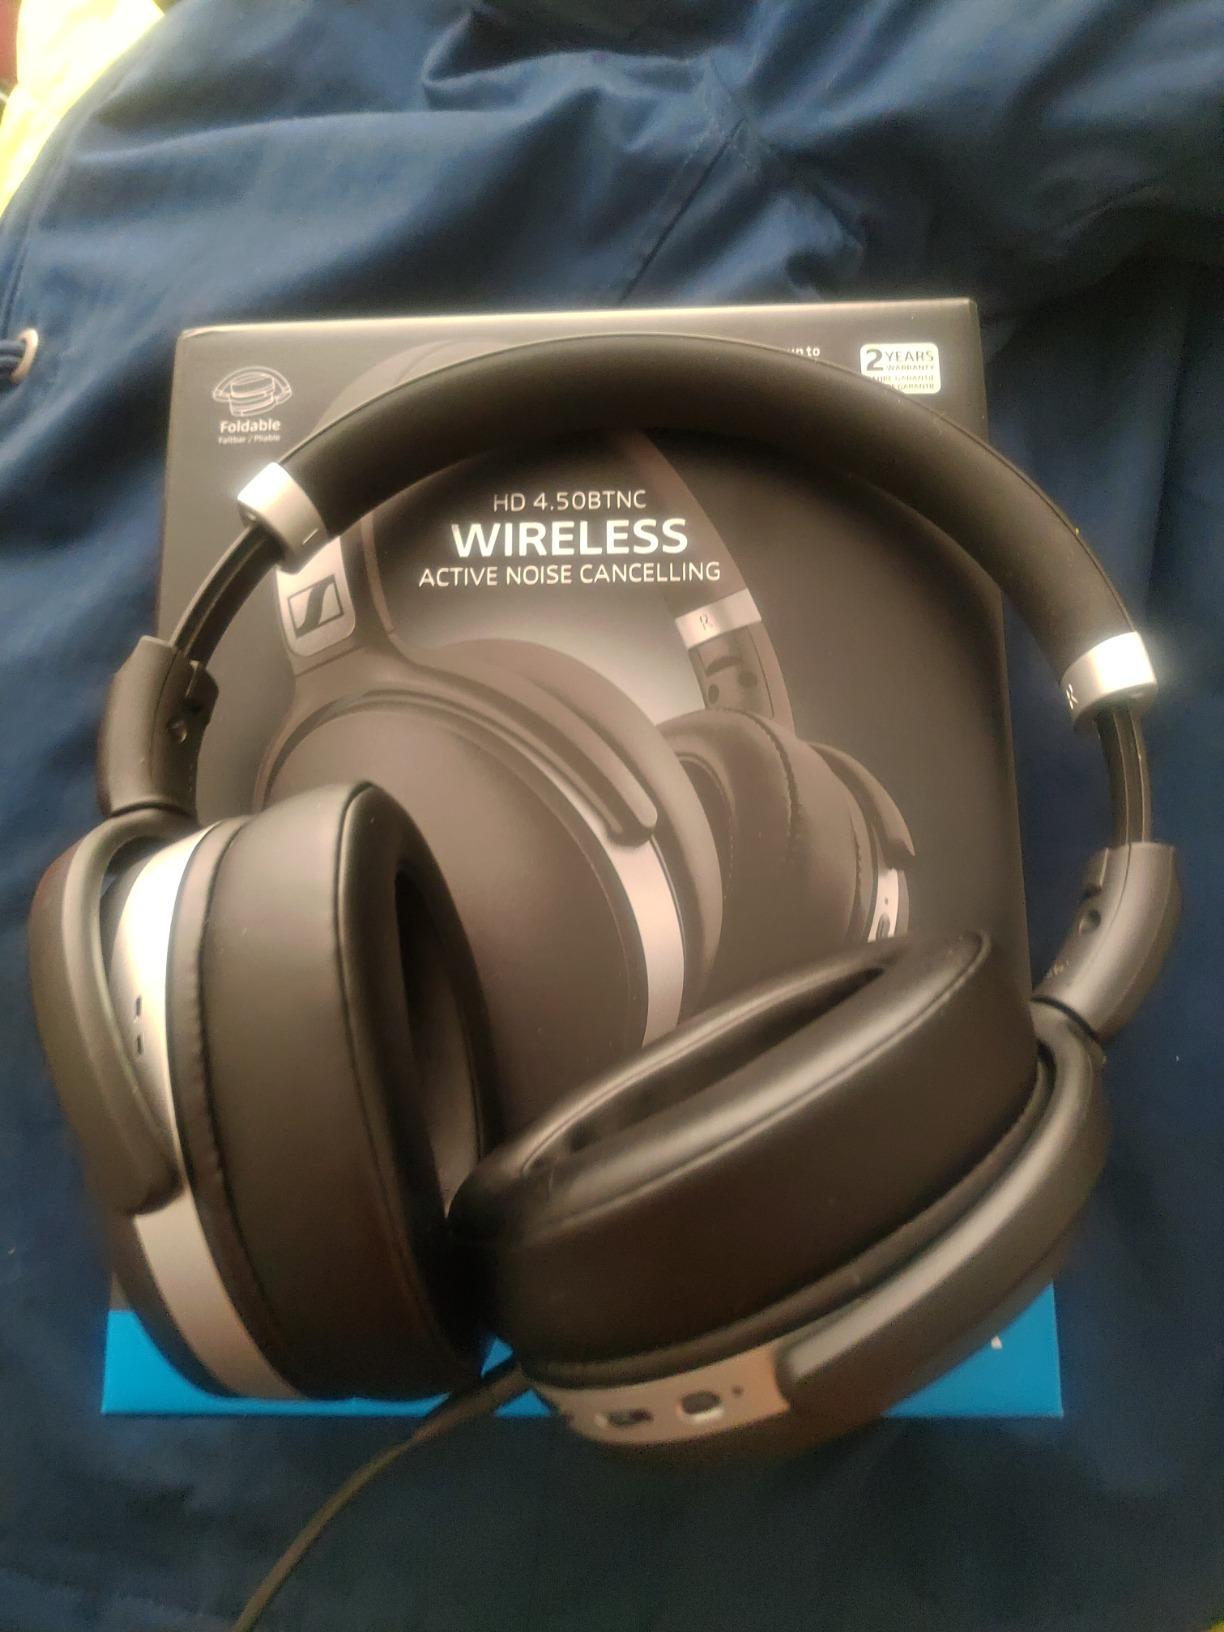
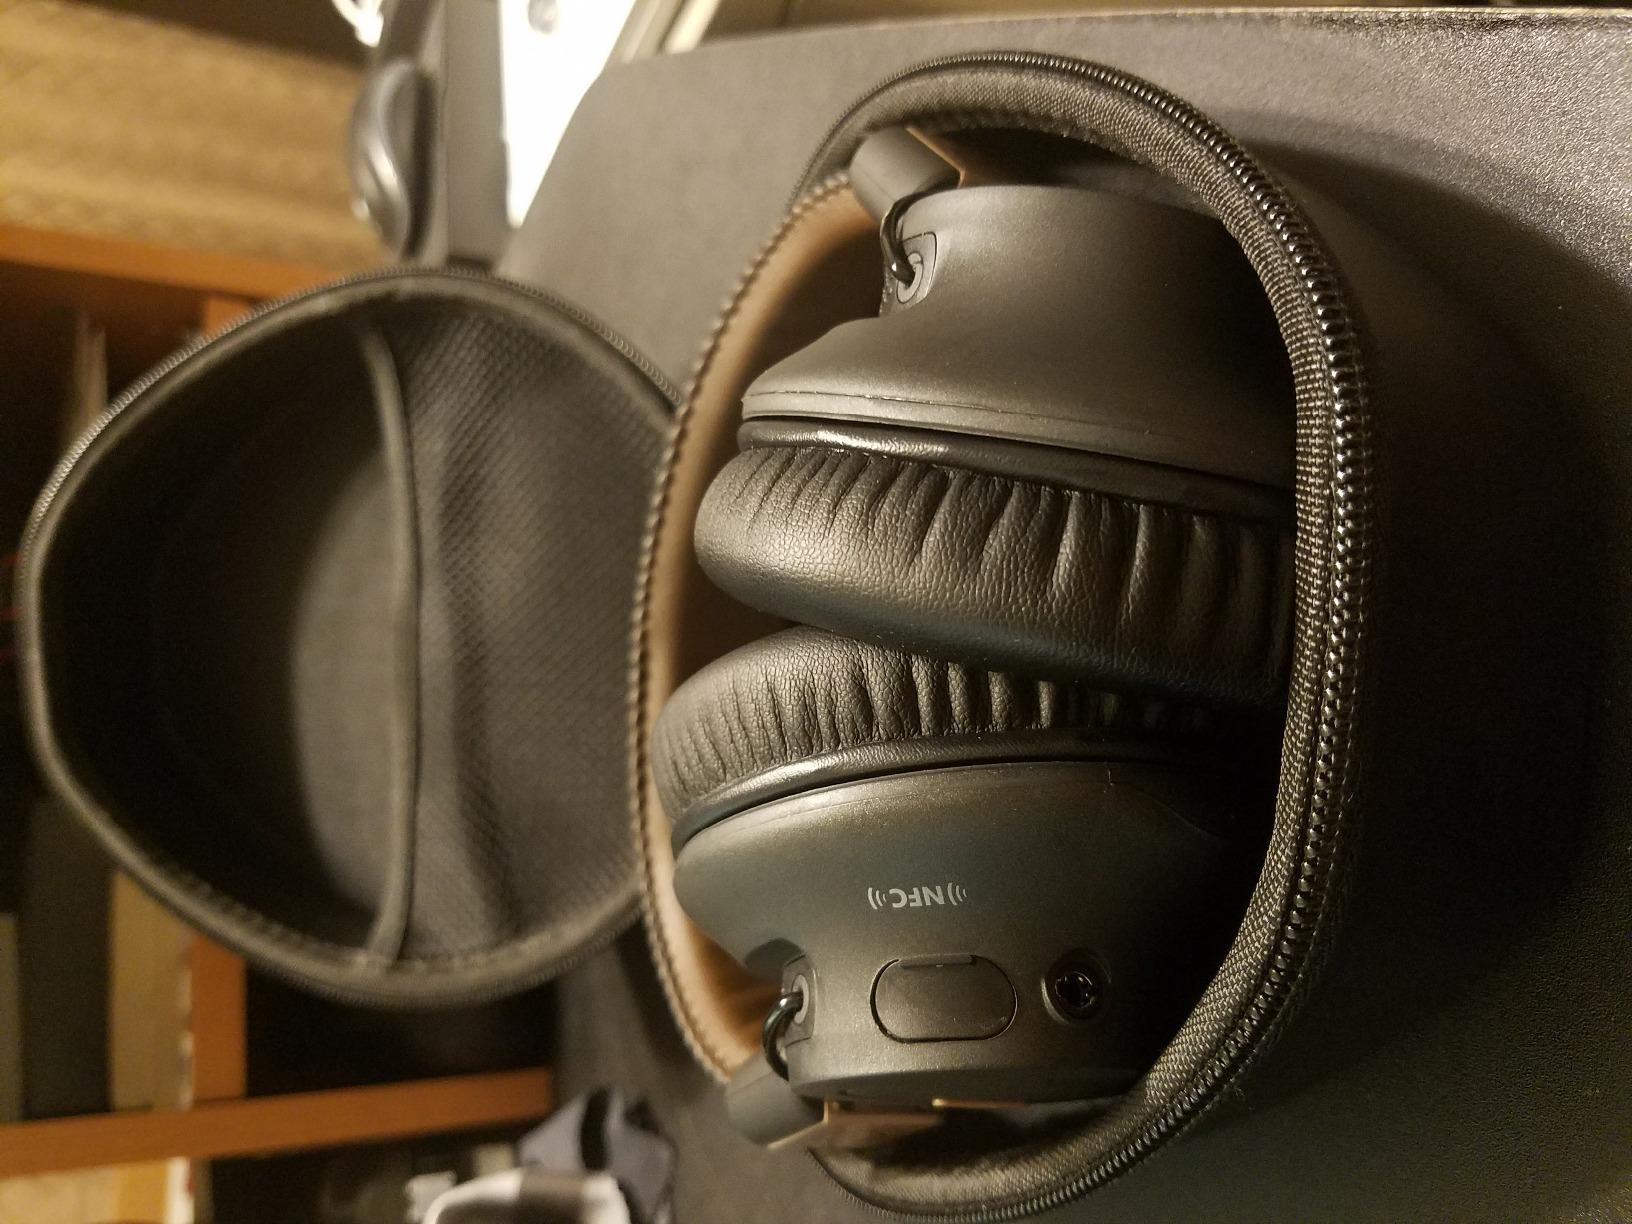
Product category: headphones
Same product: no